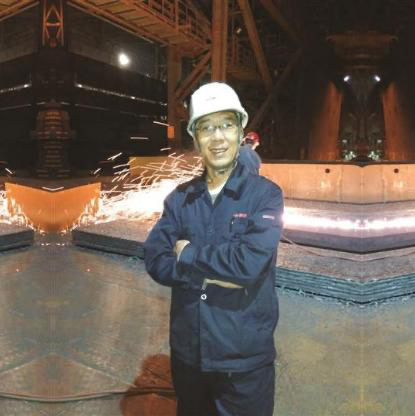
Objects in the image:
label: helmet
label: helmet